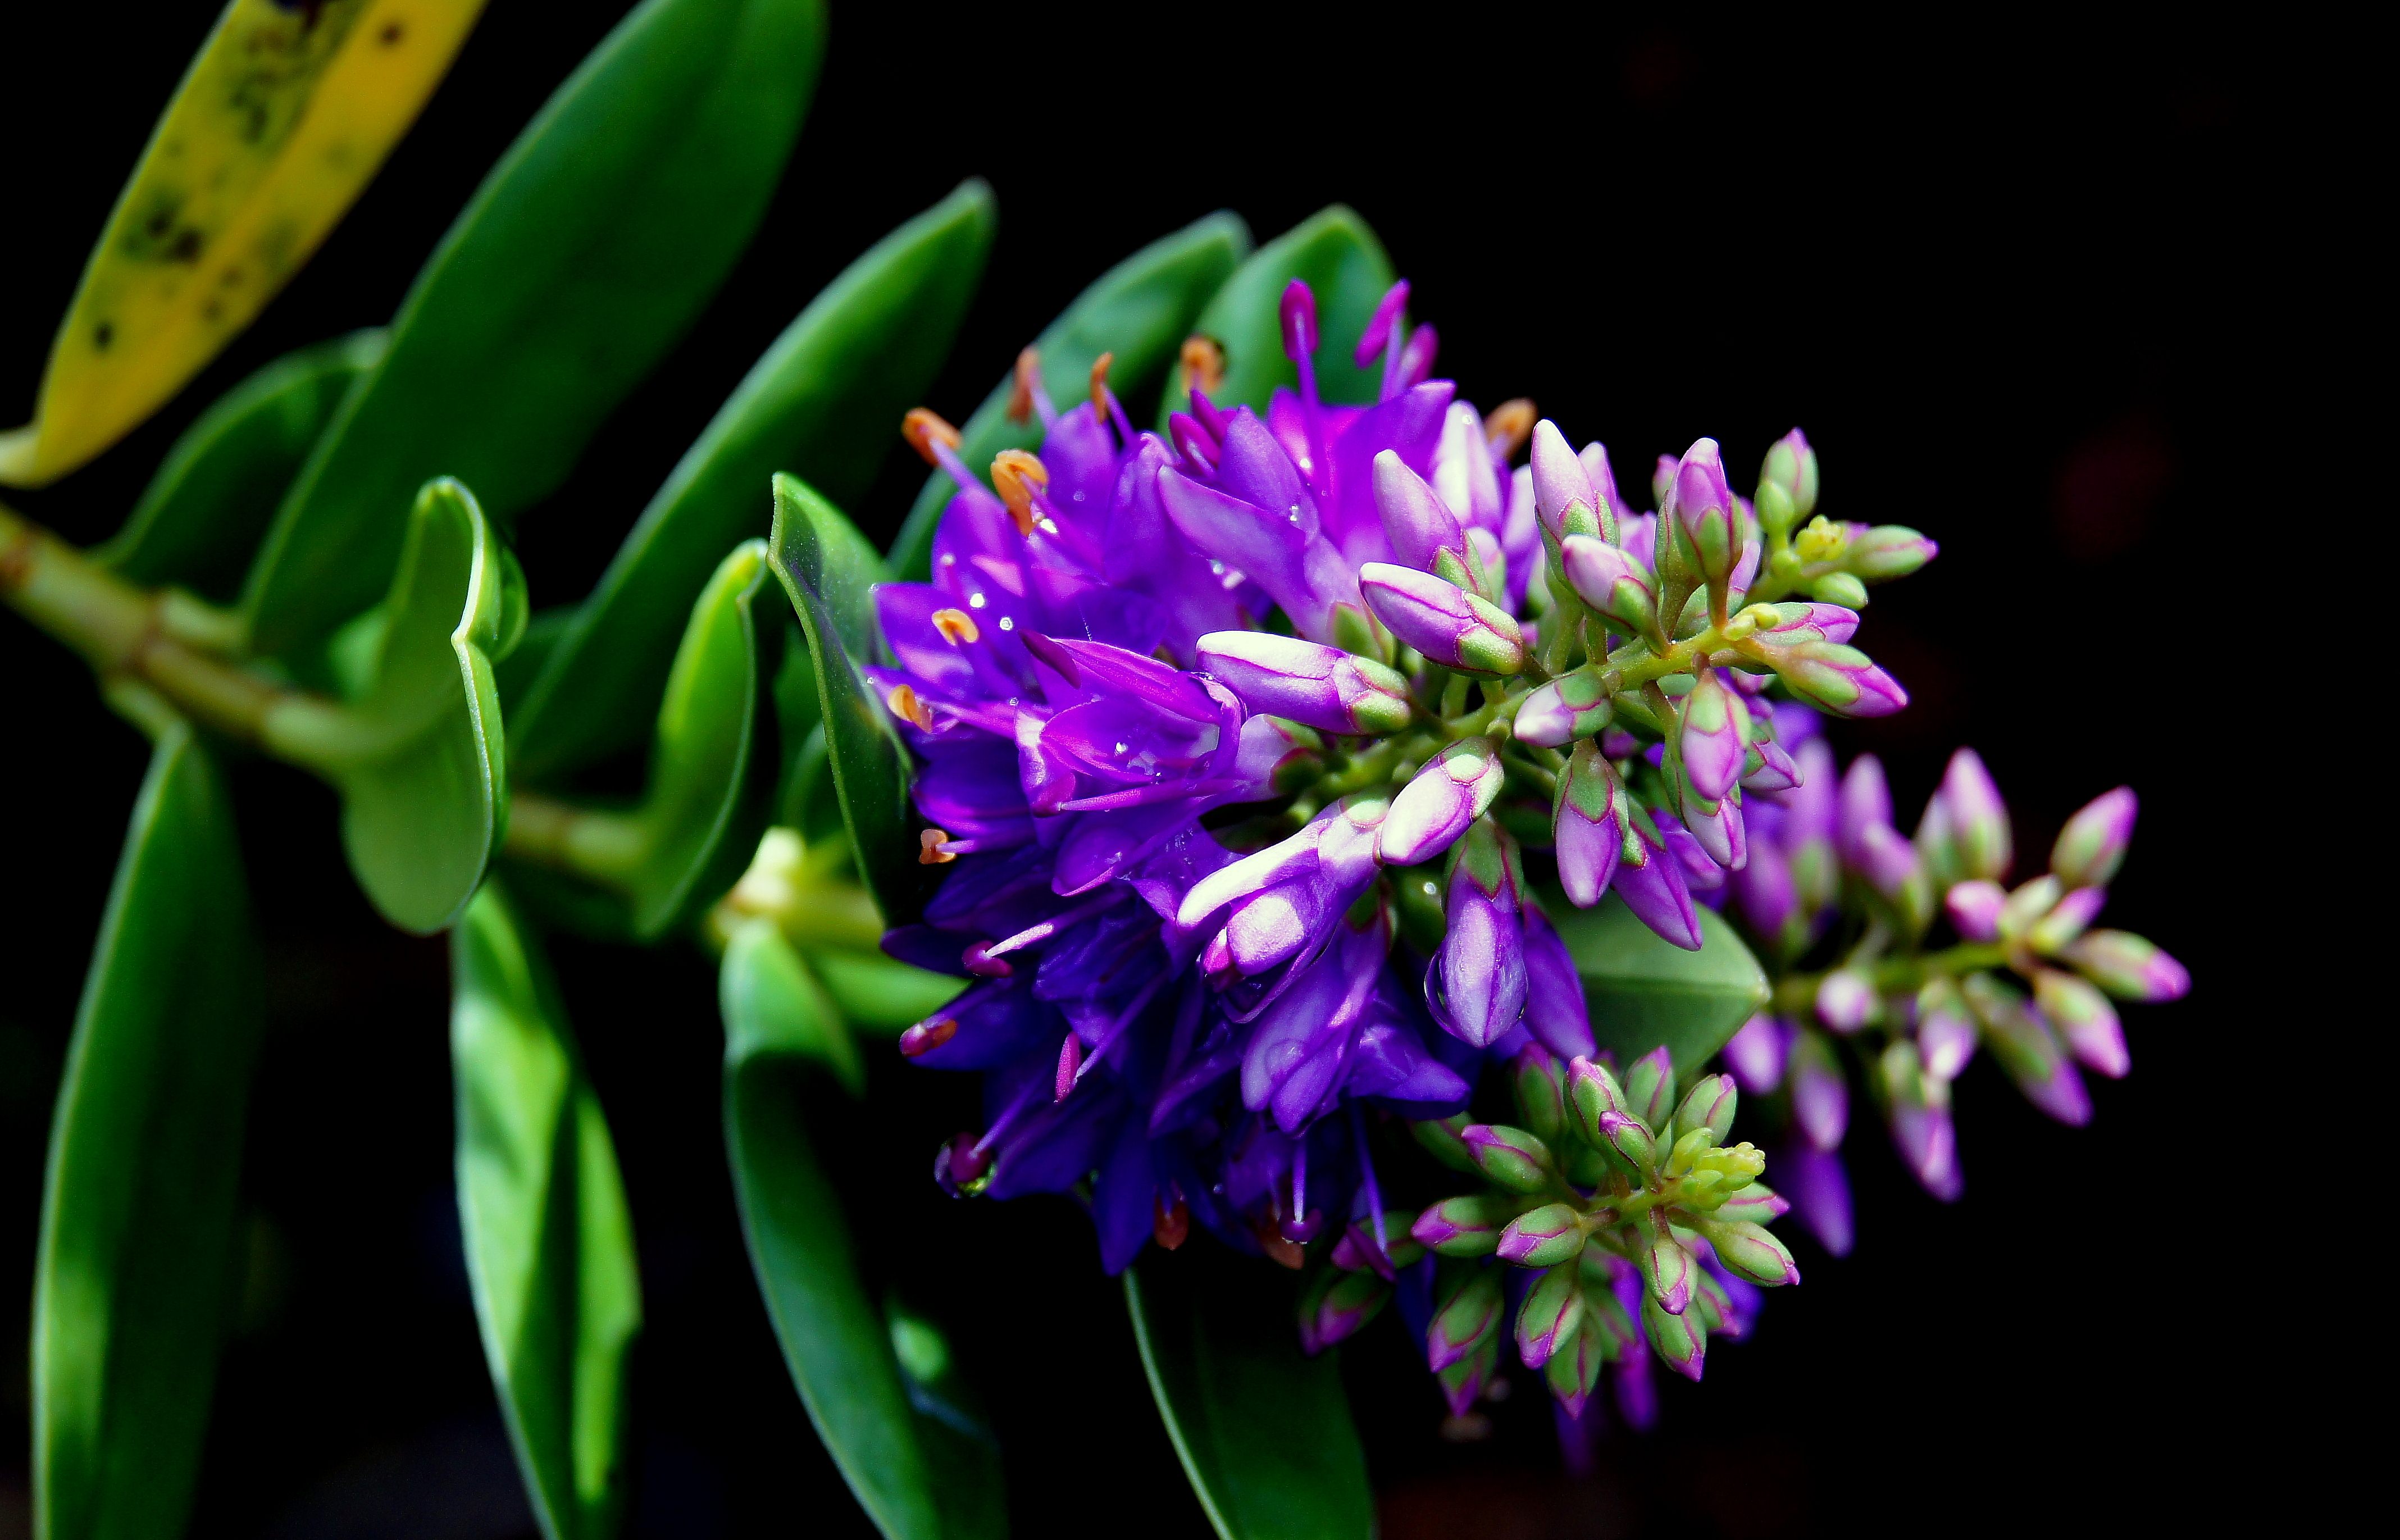
nature, blossom, plant, flower, petal, green, macro, botany, flora, wildflower, flowers, close up, naturaleza, flores, ggl1, gaby1, xovesphoto, gphoto, sonyslta55, macro photography, flowering plant, land plant